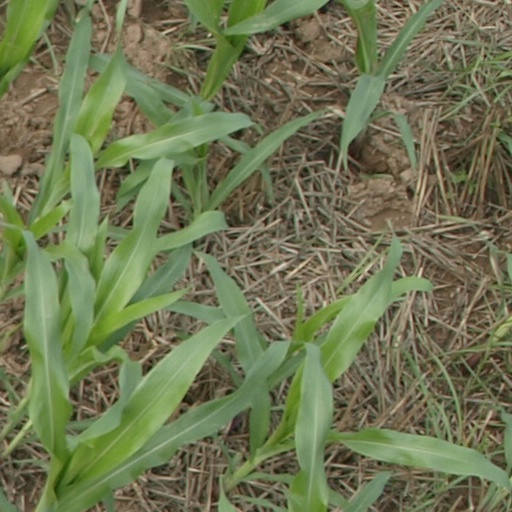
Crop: maize; corn